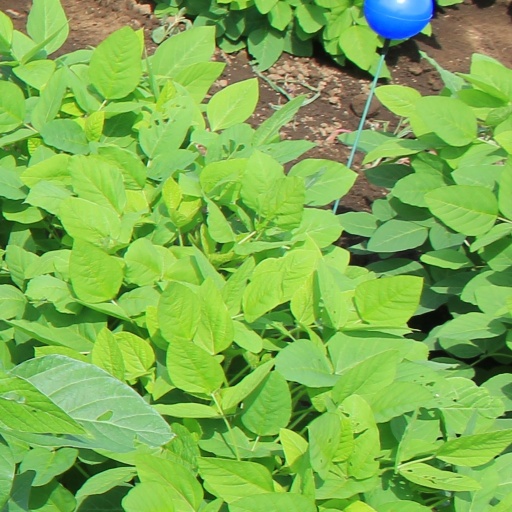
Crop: soybean